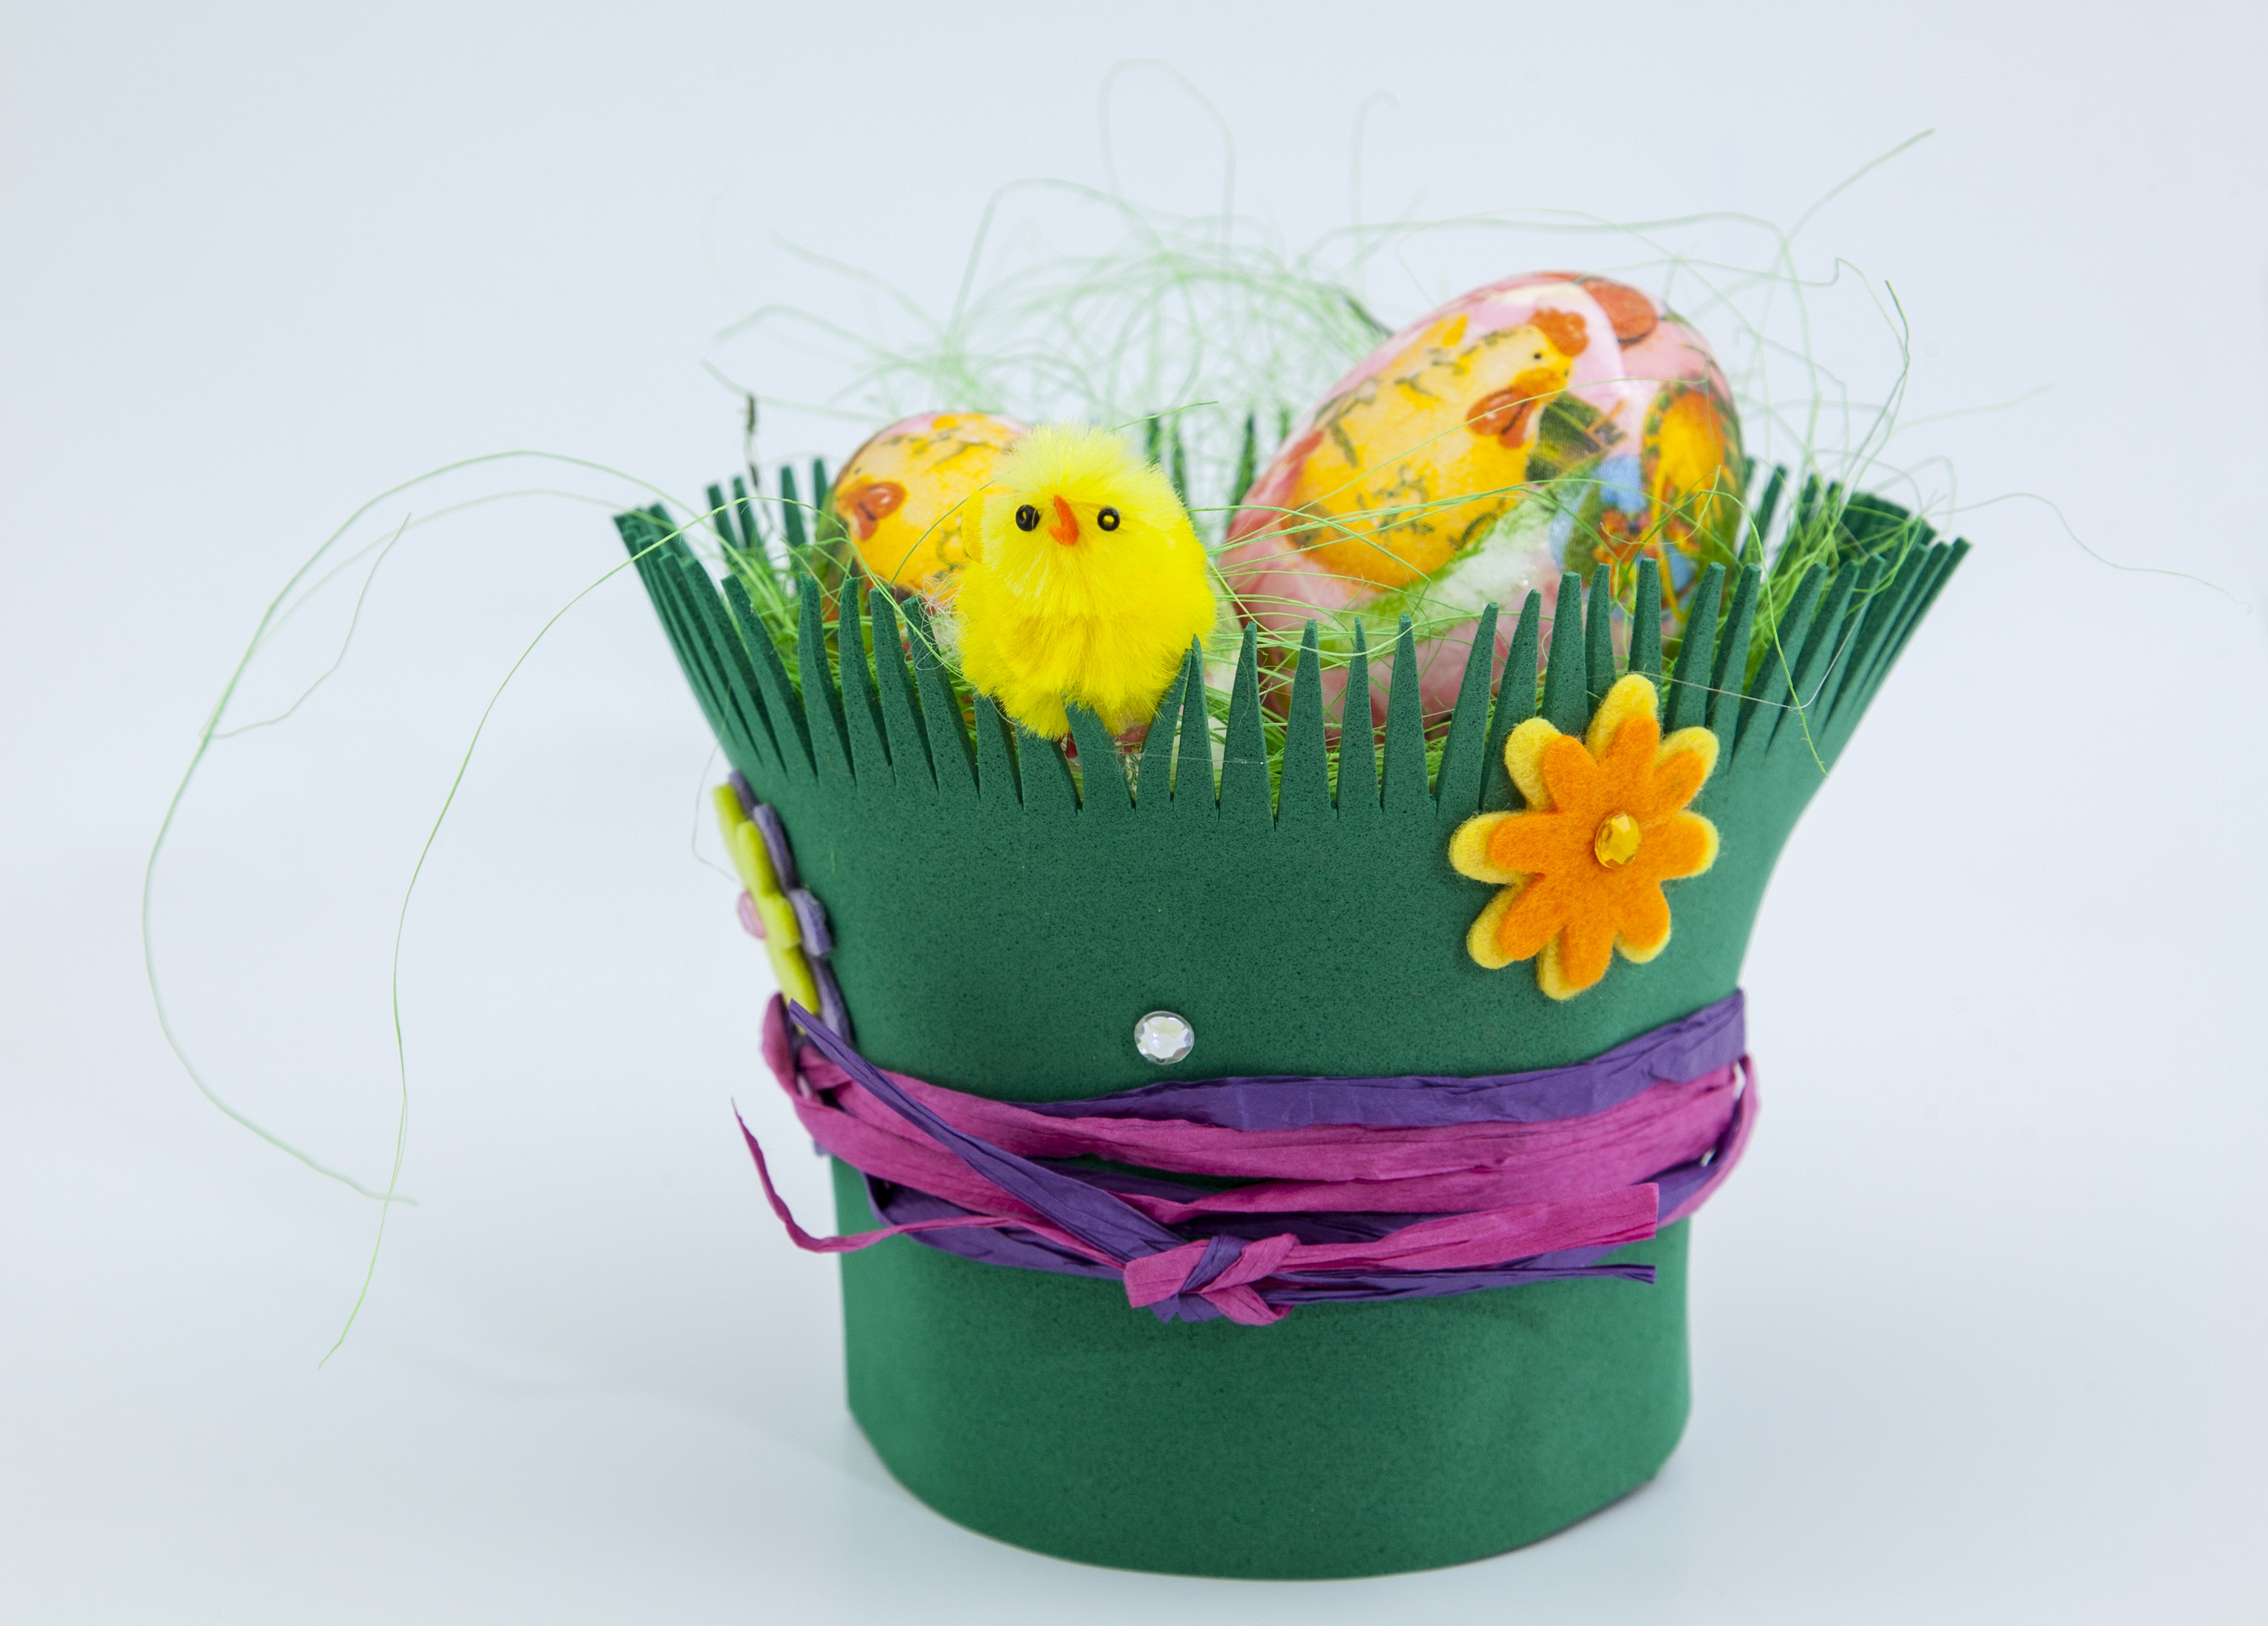
plant, flower, lighting, eggs, flowerpot, easter, flowering plant, ornamentation, land plant, koshnick